Don Nelson

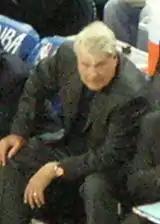
Nelson as the Warriors' head coach in March 2009

On August 29, 2006, Nelson returned to the Golden State Warriors for a second stint as head coach. Chris Mullin, a favorite of Nelson's from his first stint as Warriors head coach, was the team's general manager. Nelson's style of coaching favored the play of Baron Davis, Monta Ellis, Matt Barnes, Jason Richardson, and Andris Biedriņš. Midway through the season, Mullin (at behest of Nelson) orchestrated a trade with the Pacers to obtain Al Harrington and Stephen Jackson.